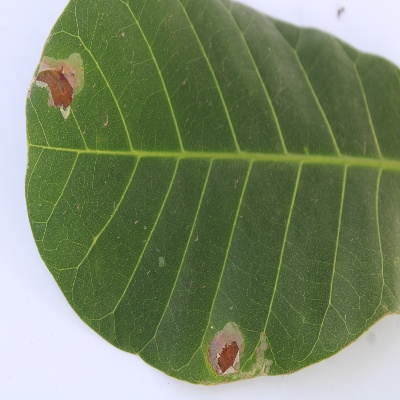
Crop: Cashew
Condition: leaf miner